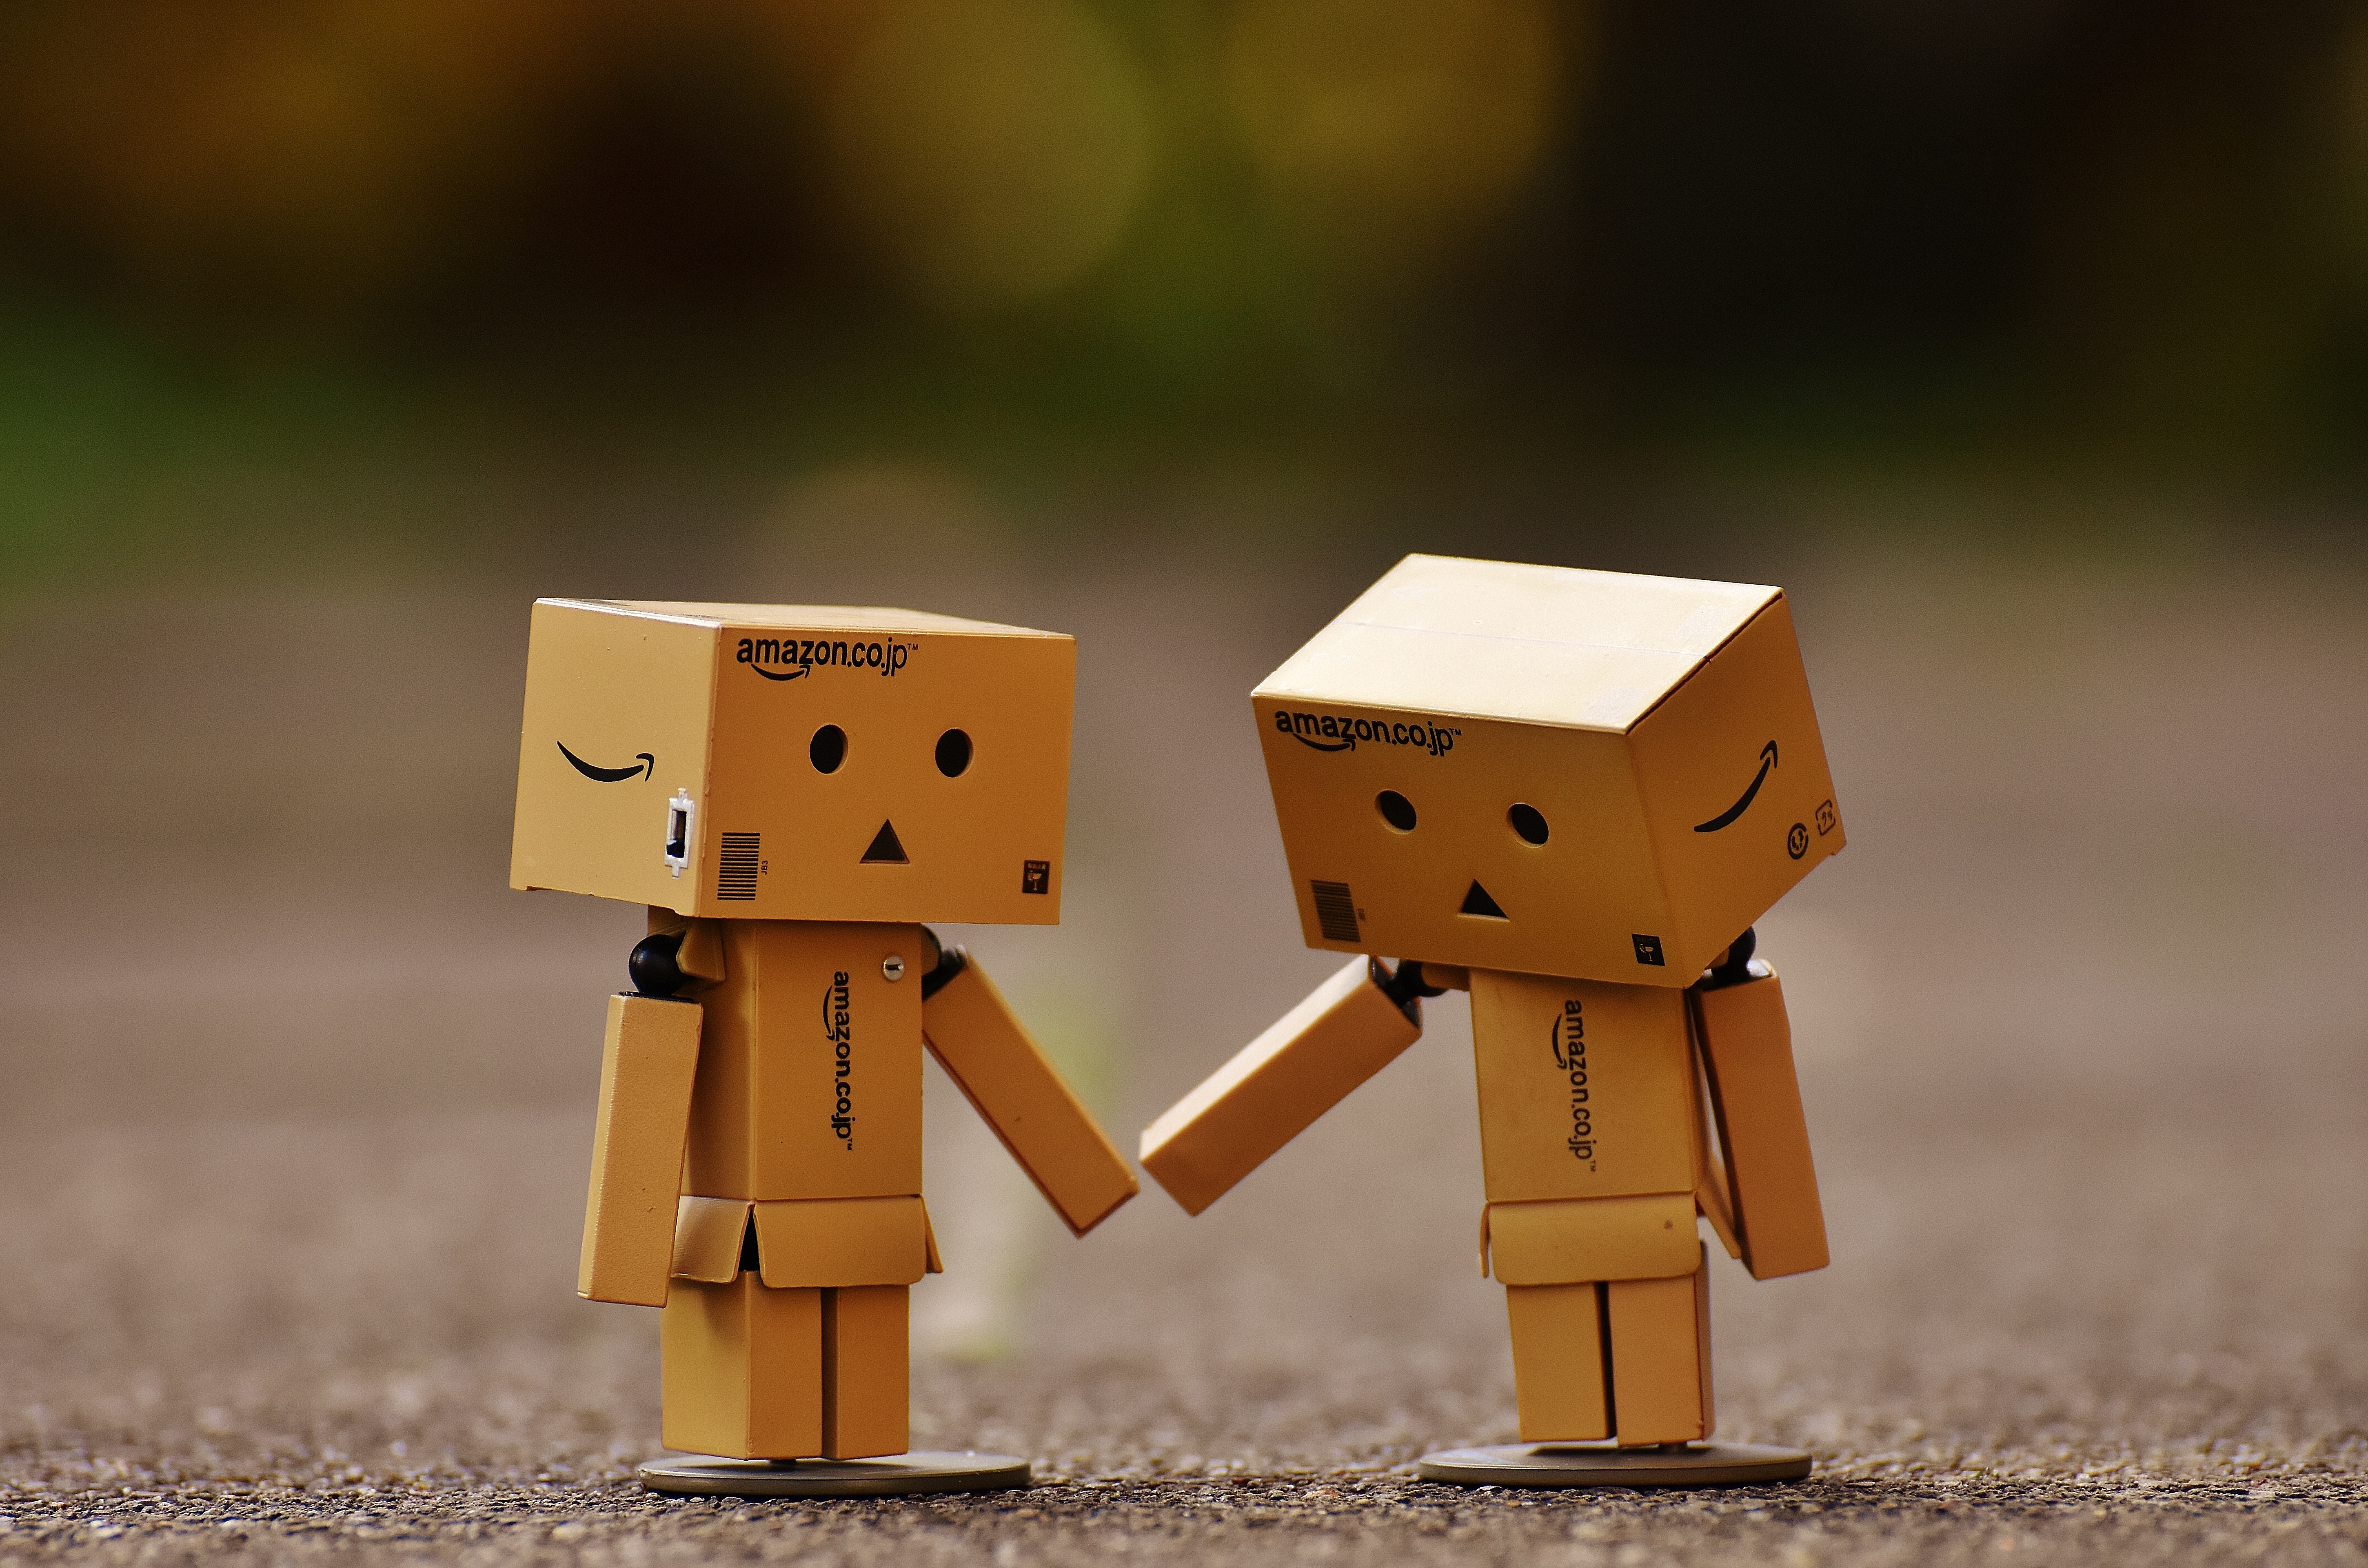
wood, sweet, number, love, friendship, yellow, together, toy, fig, funny, figures, connectedness, valentines day, danbo, hand in hand, togetherness, for two